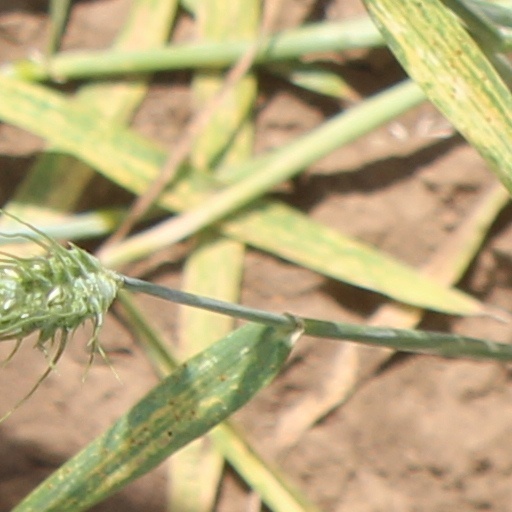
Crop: wheat